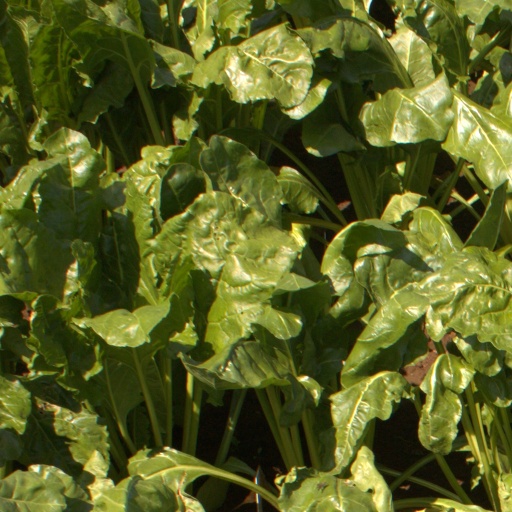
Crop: sugar beet